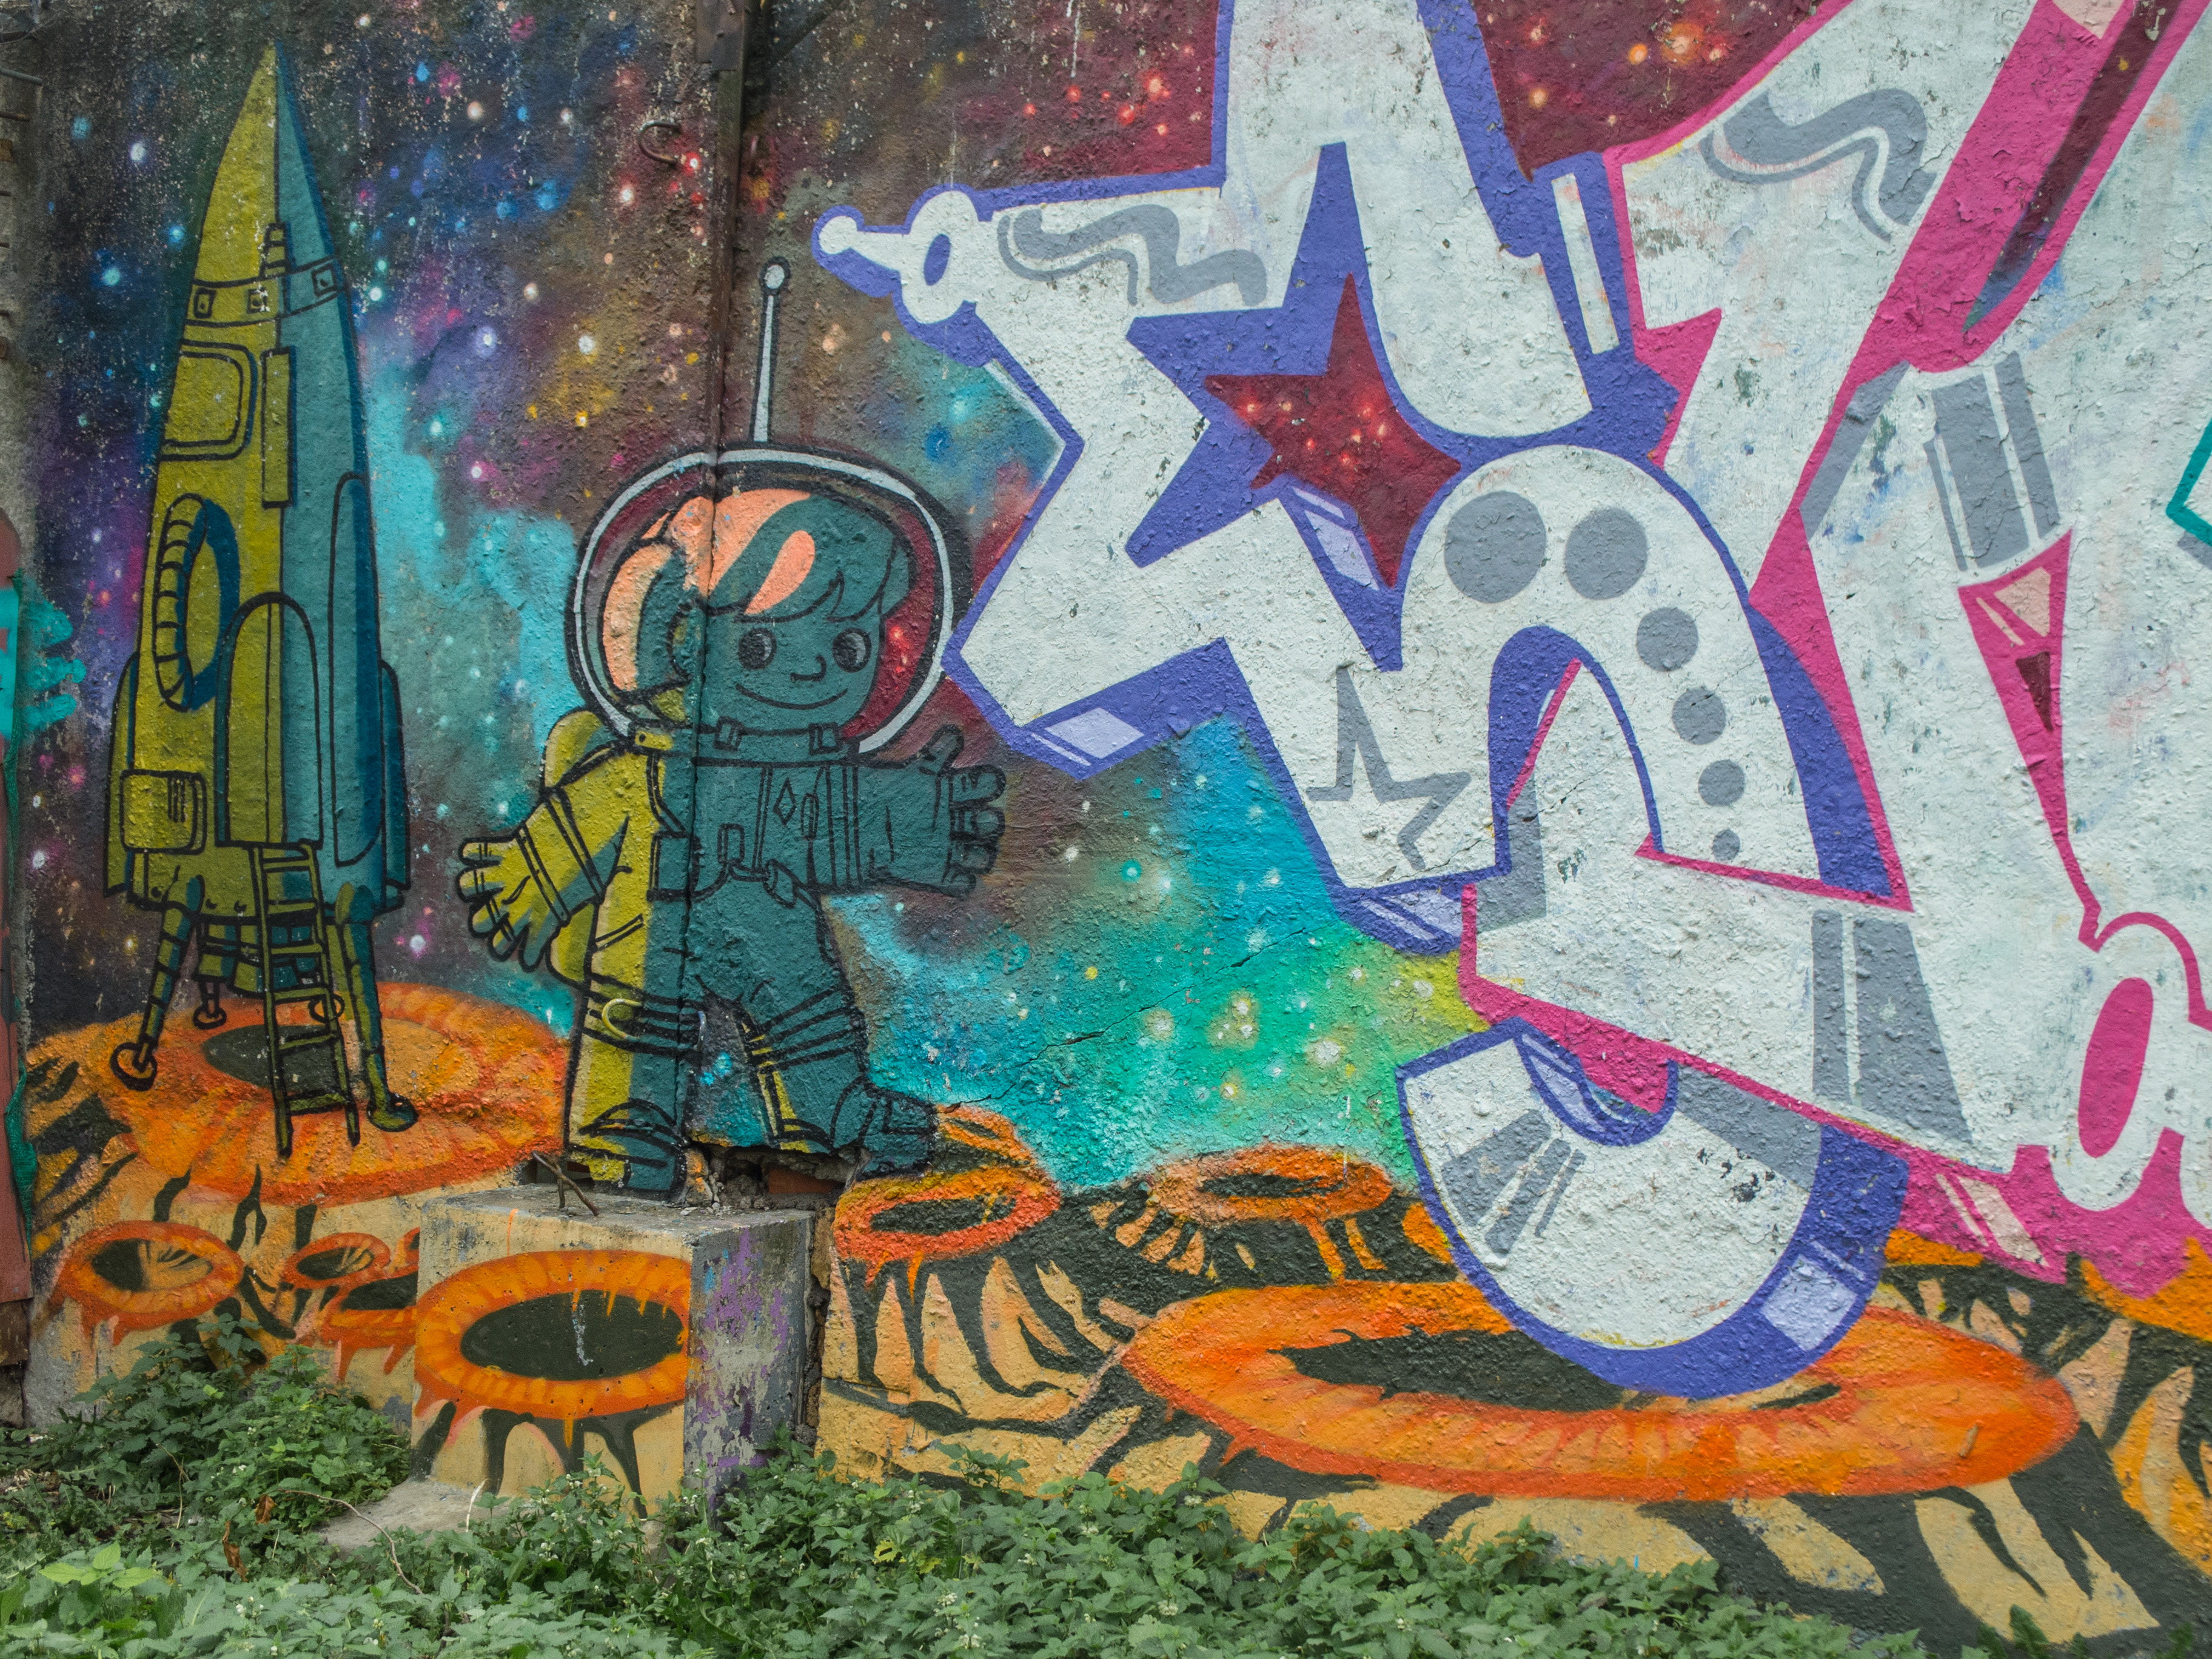
image, graffiti, art, street art, painting, wall, modern art, mural, visual arts, acrylic paint, tree, font, psychedelic art, paint, illustration, space, drawing, artwork, graphics